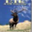
Label: deer